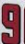
Number: 9